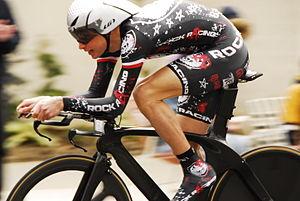
Rock Racing est une équipe cycliste américaine. Elle a été créée en 2007 par Michael Ball, fondateur et CEO de la société de conception de vêtements Rock & Republic, son principal sponsor. Elle a le statut d'équipe continentale jusqu'en 2009 et elle participe principalement aux compétitions de l'UCI America Tour. En mars 2010, faute de licence octroyée par l'UCI, elle devient une équipe amateur, puis disparaît à l'issue de la saison.